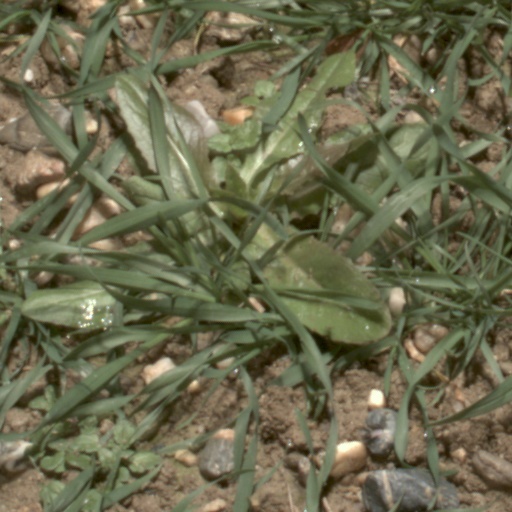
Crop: wheat